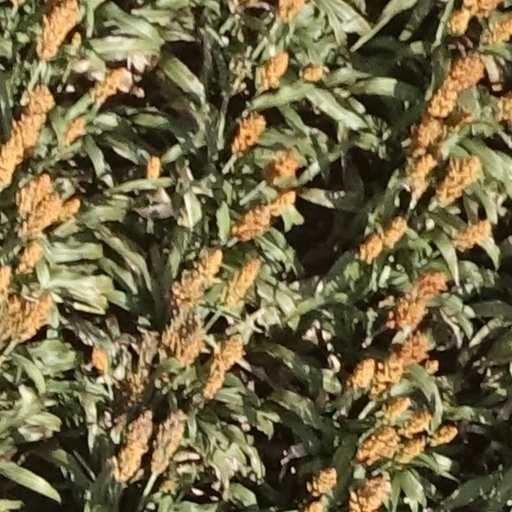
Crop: sorghum